Tent pad

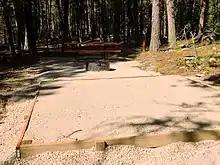
A tent pad

A tent pad is a designated area at a campground site to a set up a tent. It eliminates the need to find a suitable spot to pitch a tent.